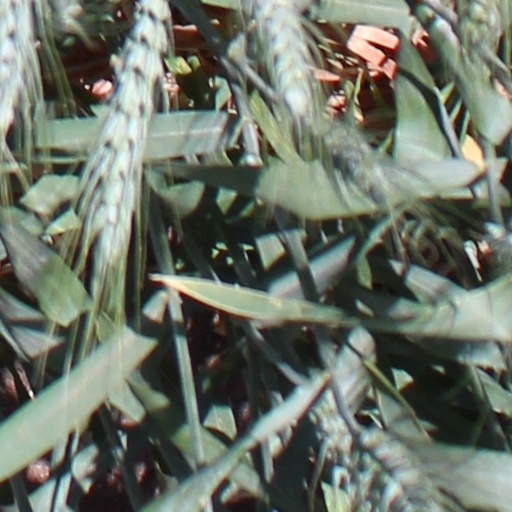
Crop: wheat